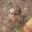
Label: kangaroo